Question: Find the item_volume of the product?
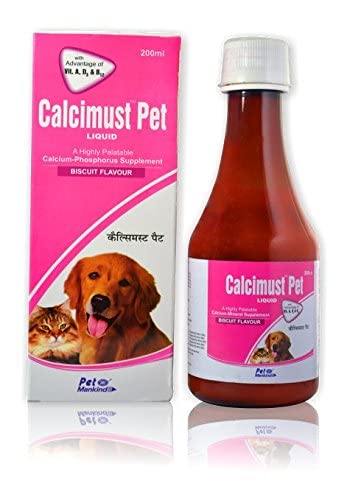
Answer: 200.0 millilitre